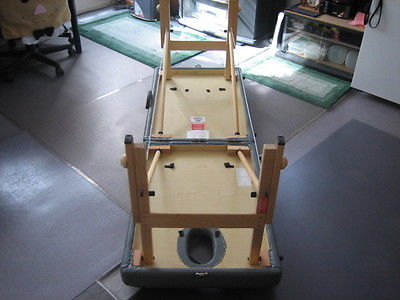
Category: table